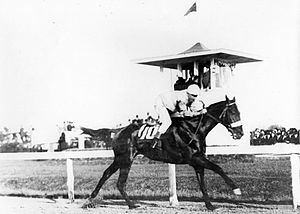
Kentucky Derby / Rekorder
Old Rosebud vandt med 8 længder til nr. 2 i 1914
Kentucky Derby er et hestevæddeløb, der afholdes hvert år i Louisville, Kentucky, i USA, den første lørdag i maj som afslutning af den to uger lange Kentucky Derby Festival. Løbet er i klasse I og er åbent for tre-årige fuldblodsheste, der løber over en distance på 1,25 miles på Churchill Downs. Hingste og vallakker bærer 126 pounds og hopper 121 pounds.